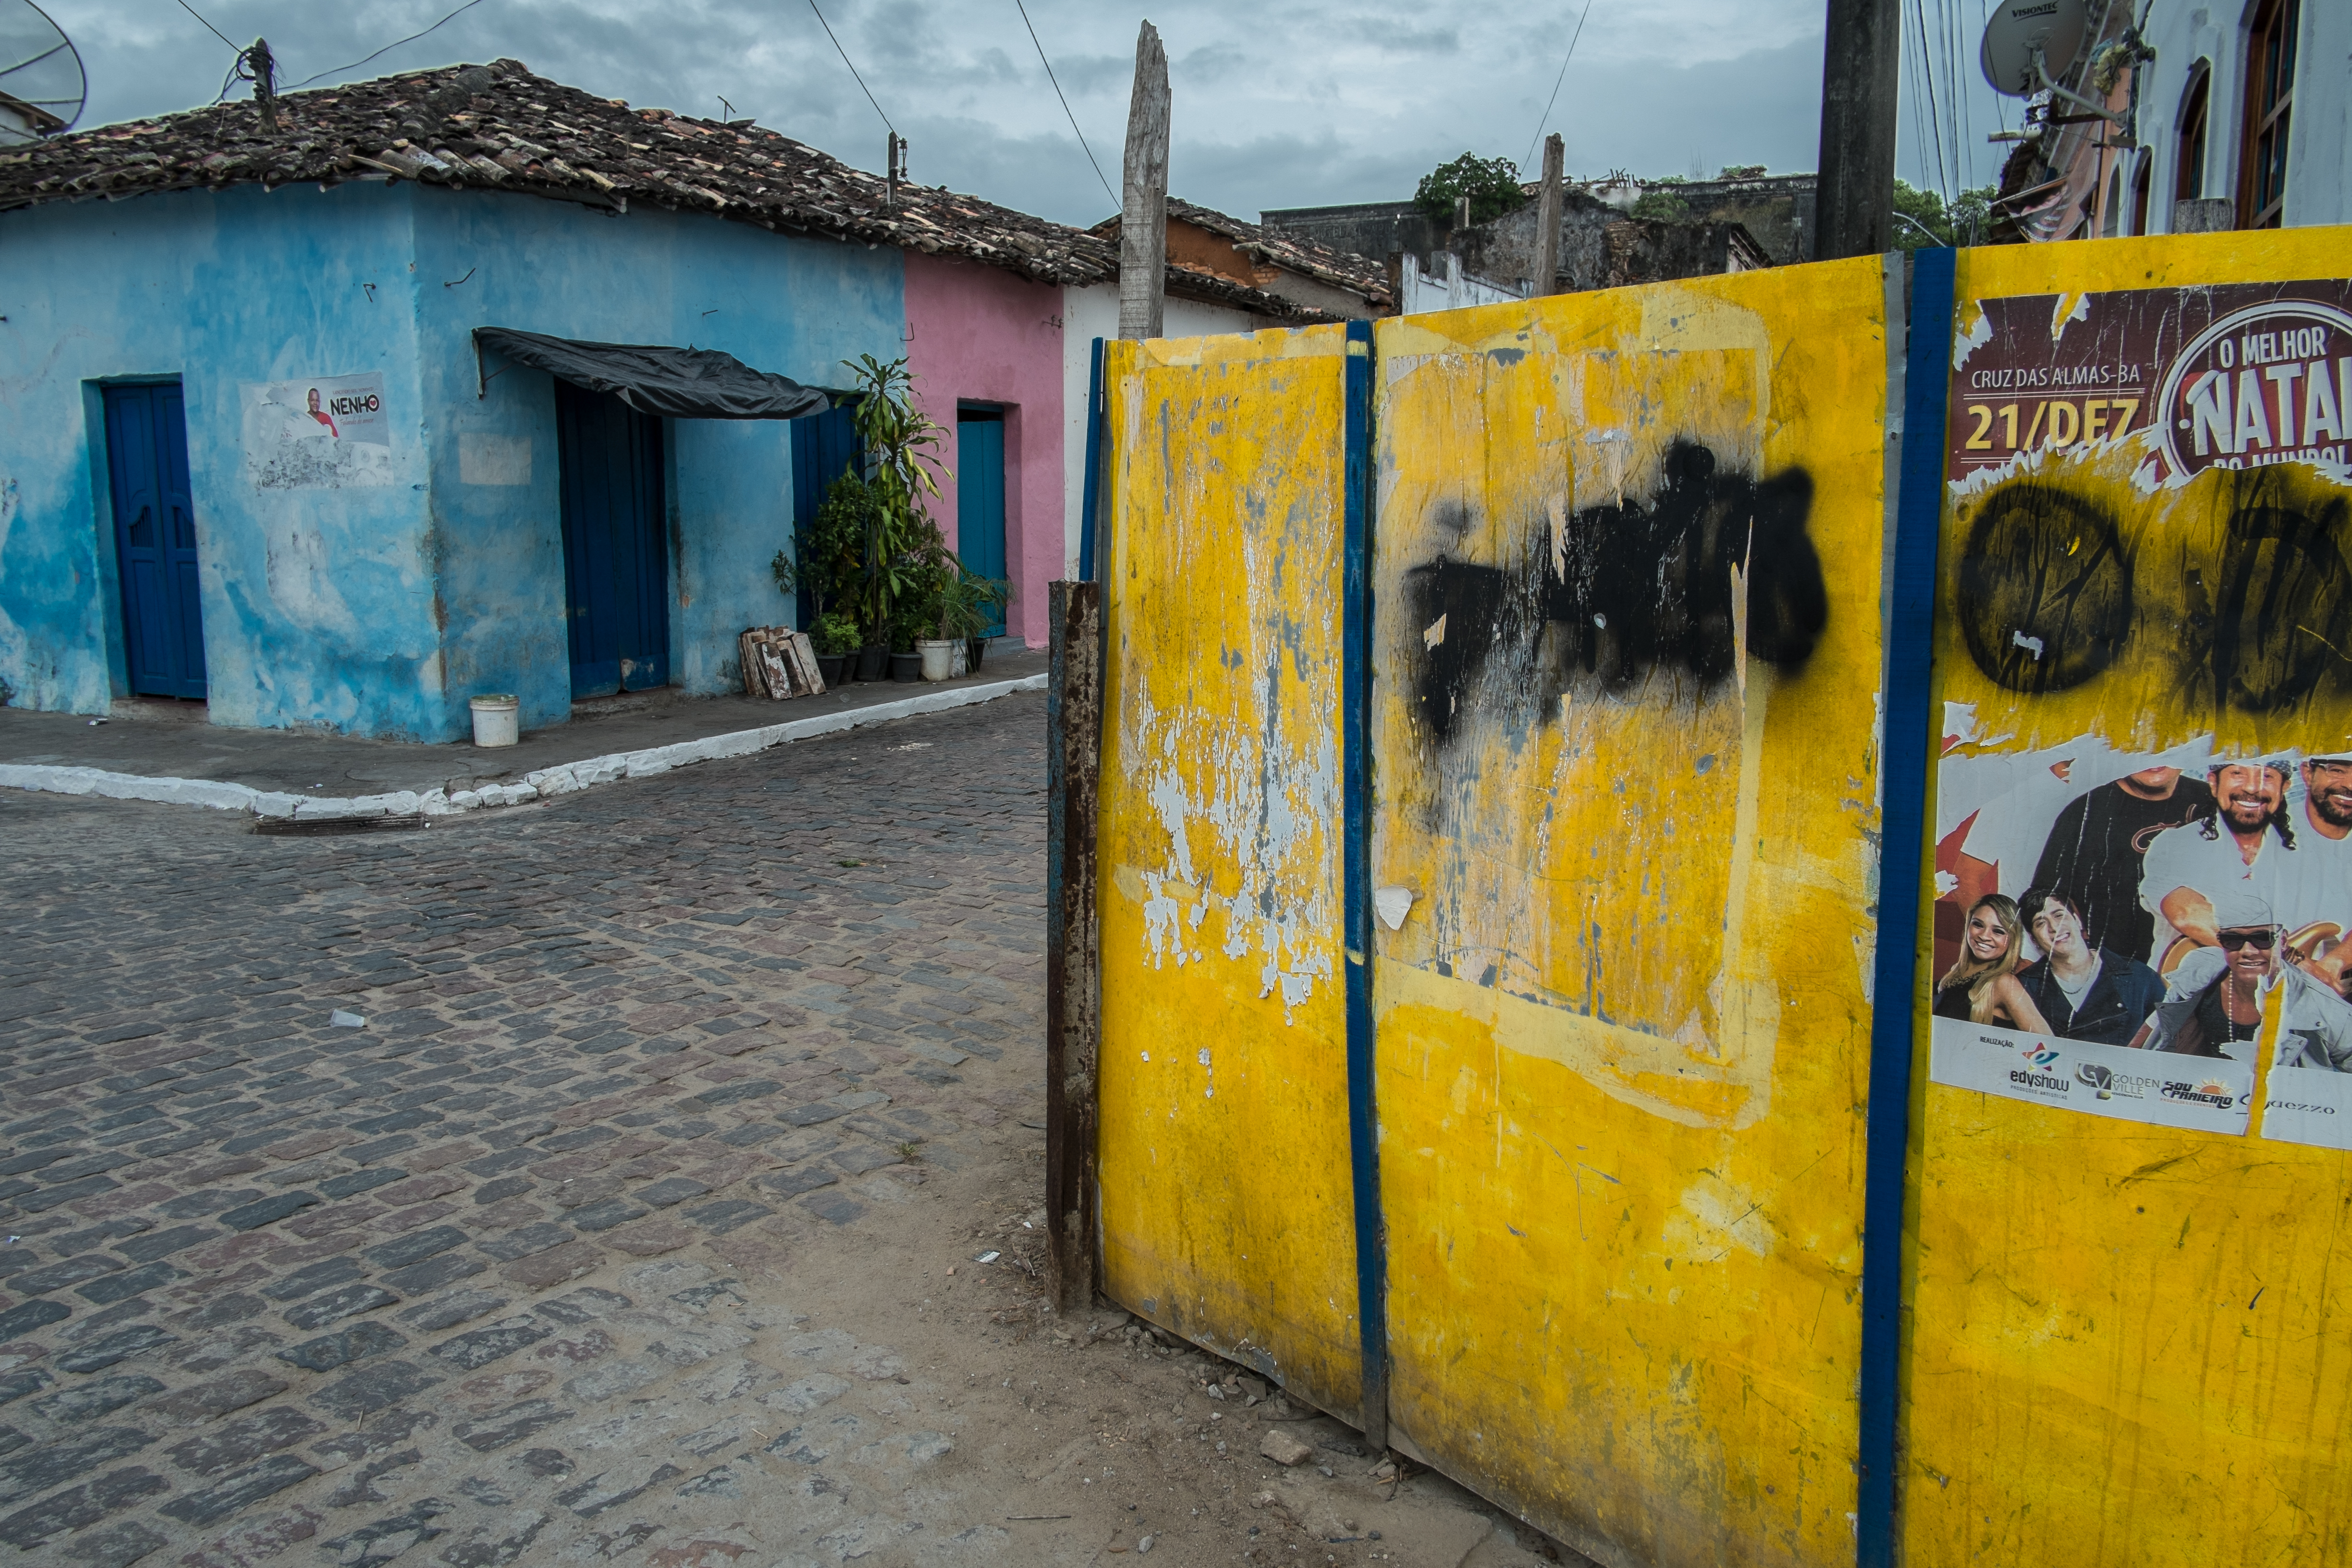
road, street, wall, color, yellow, graffiti, art, infrastructure, mural, neighbourhood, urban area